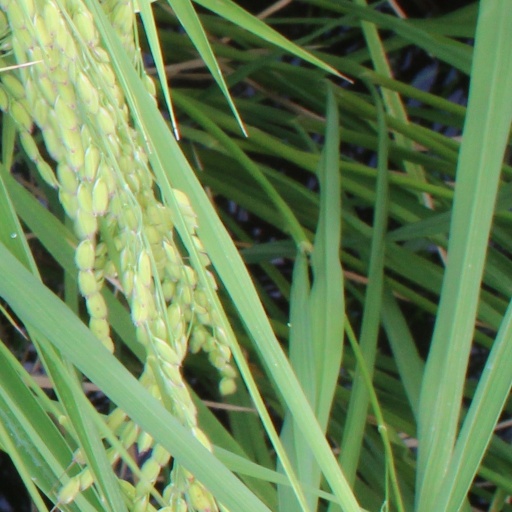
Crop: rice